Jacob Biltius

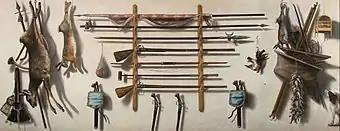
"Trompe l’oeil of an arms rack, game and dog and other objects hanging on a wall"

Jacob Biltius or Jacobus Biltius (The Hague, baptized 27 November 1633 – Bergen op Zoom, 8 February 1681) was a Dutch still life painter originally from The Hague who worked in various places including The Hague, Amsterdam, Maastricht, Antwerp, Leeuwarden and Bergen op Zoom. He was known for his game still lifes, kitchen still lifes and "trompe-l'œil" still lifes.